Mount Vesuvius

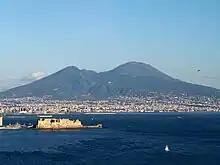
The area around the volcano is now densely populated.

Along with Pliny the Elder, the only other noble casualties of the eruption to be known by name were Agrippa (a son of the Herodian Jewish princess Drusilla and the procurator Antonius Felix) and his wife.